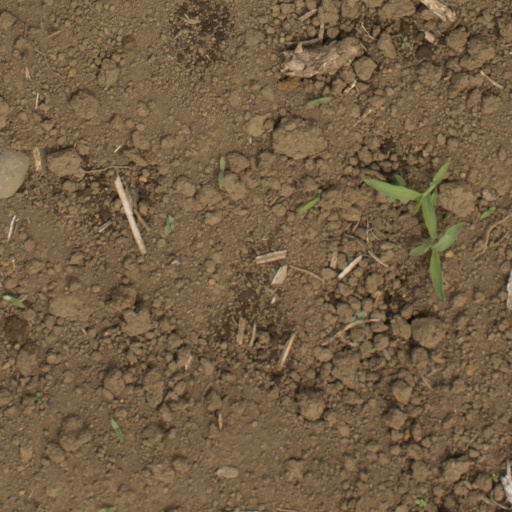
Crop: Jerusalem artichoke